George Palmer and Dorothy Binney Putnam House

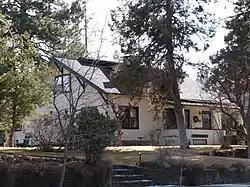

The George Palmer and Dorothy Binney Putnam House is a historic house located in Bend, Oregon.